Lifelode

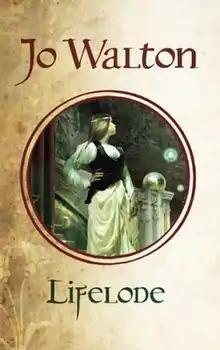
First edition

Lifelode is a 2009 fantasy novel by Jo Walton, published by NESFA Press, with an introduction by Sharyn November.